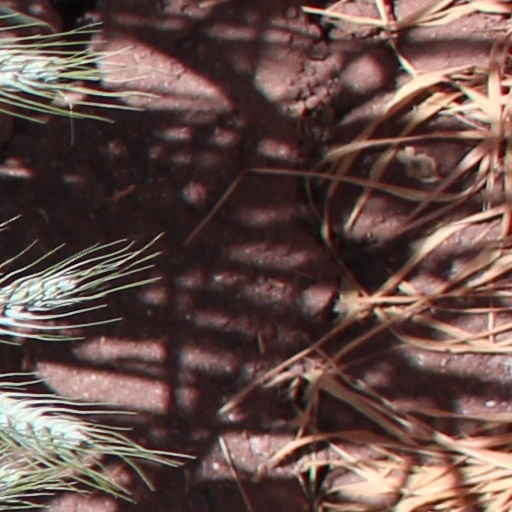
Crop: wheat